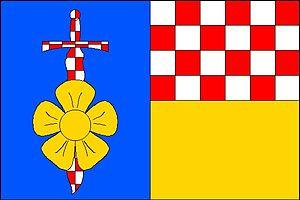
Moravskoslezský Kočov est une commune du district de Bruntál, dans la région de Moravie-Silésie, en Tchéquie. Sa population s'élevait à 549 habitants en 2018.